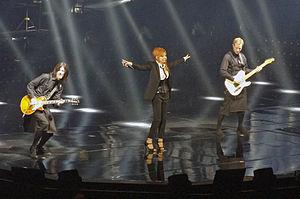
Mylène Farmer lors du concert Timeless 2013, le 17 septembre 2013 à Paris-Bercy, France.
Robert Niel, dit Robert Nyel, est auteur-compositeur-interprète puis dessinateur satirique et artiste peintre français, né le 18 avril 1930 à Grasse et mort le 26 novembre 2016 dans la même ville.